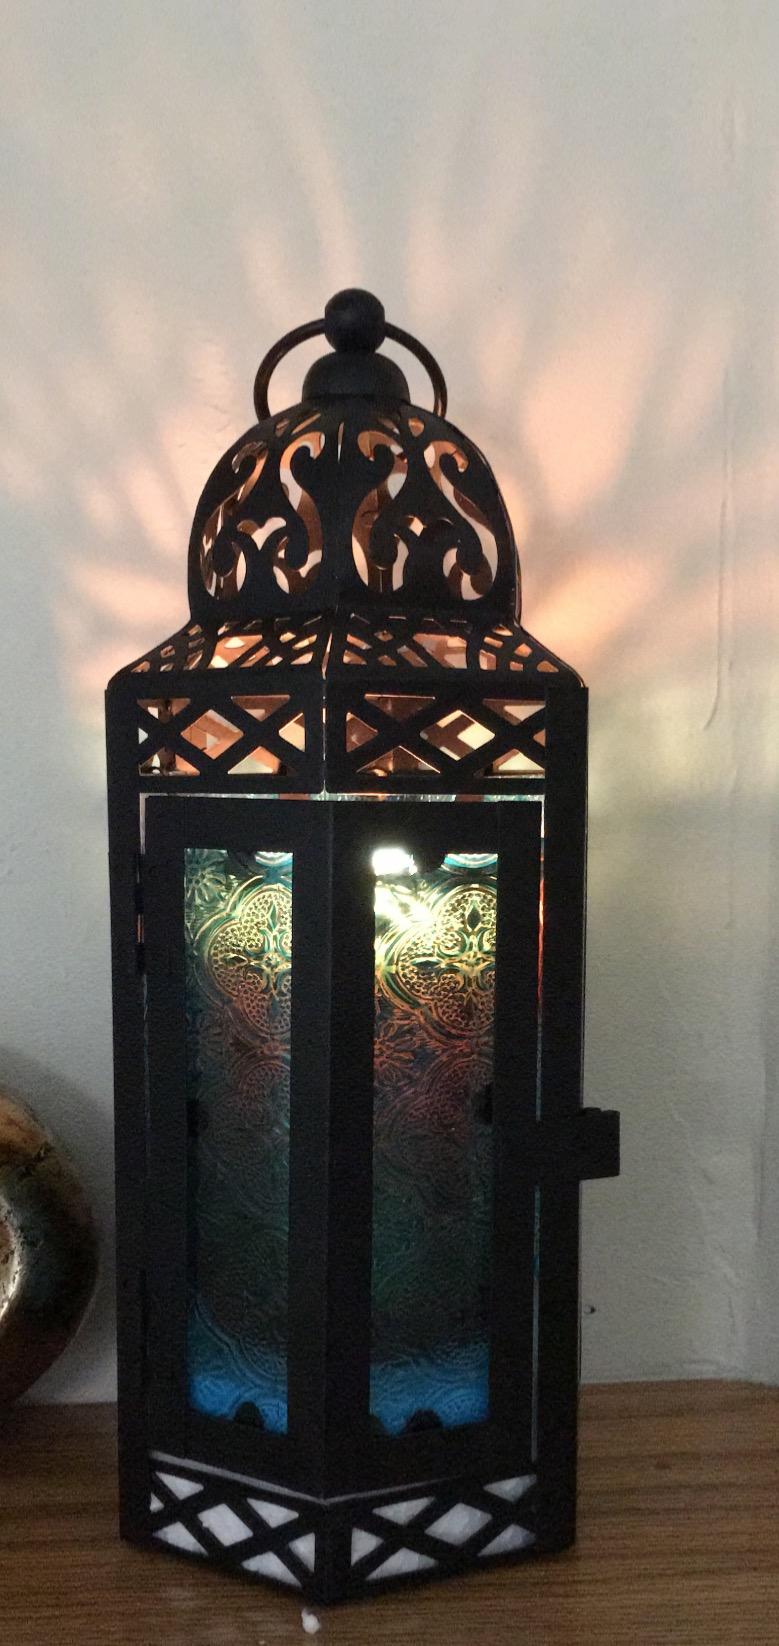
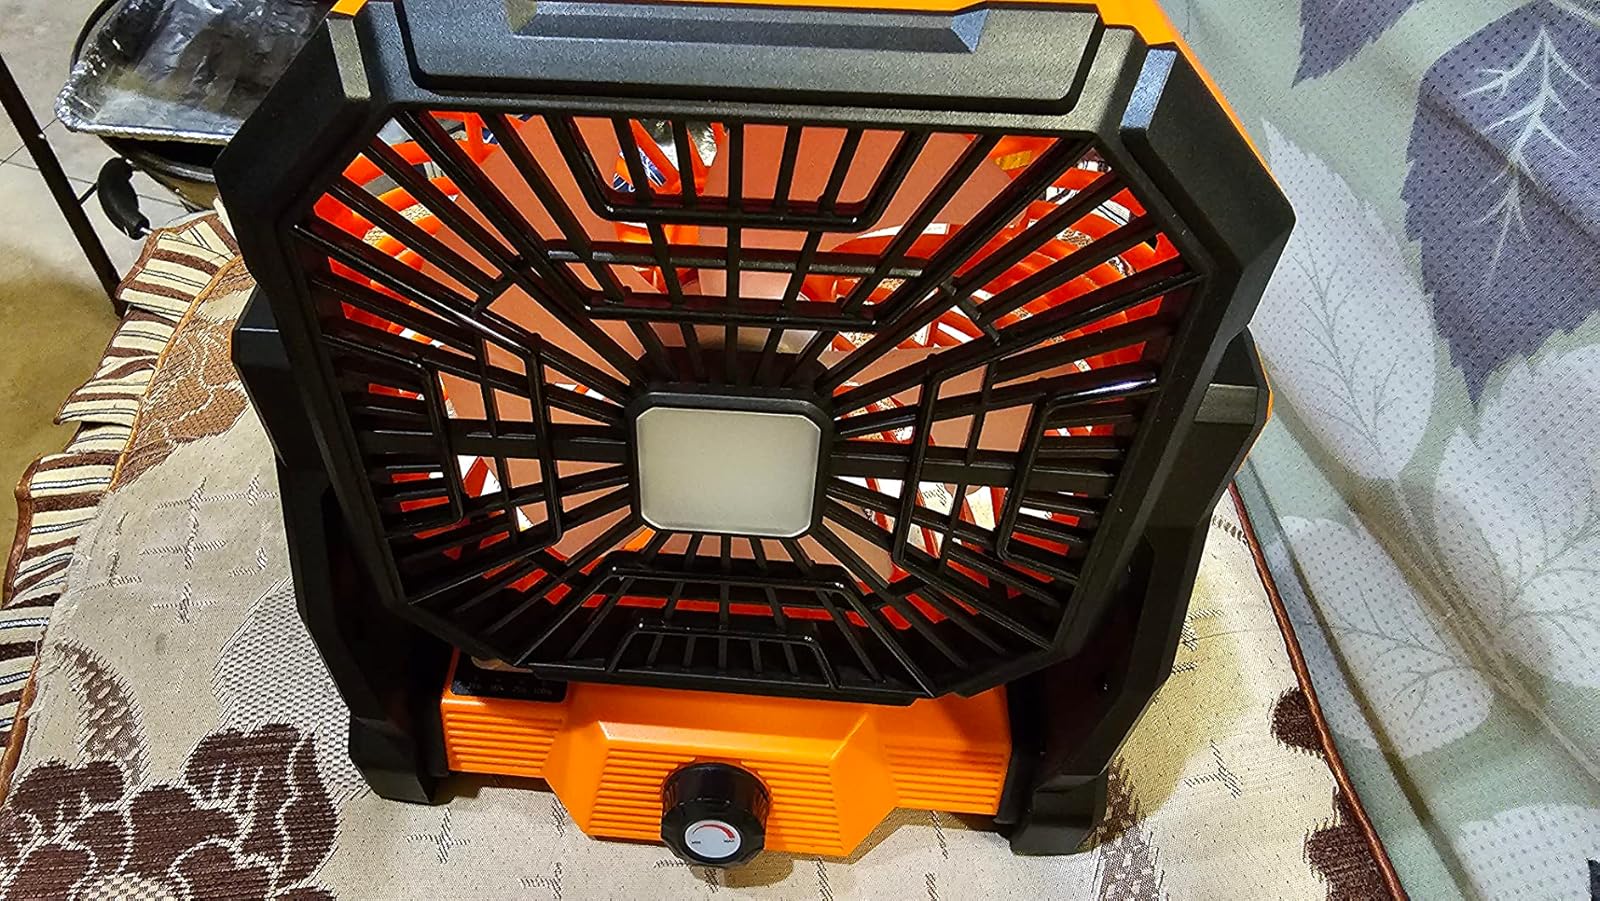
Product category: lantern
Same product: no